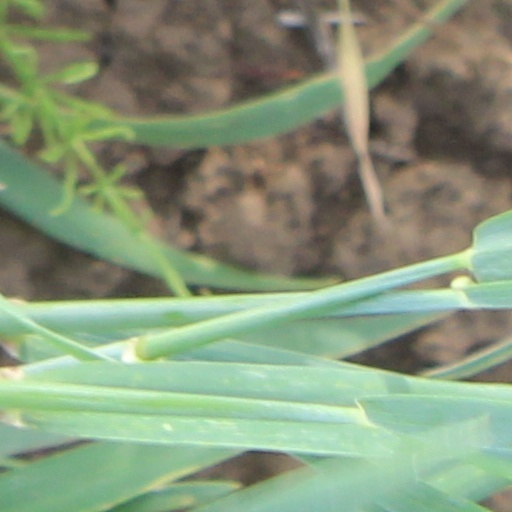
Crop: wheat